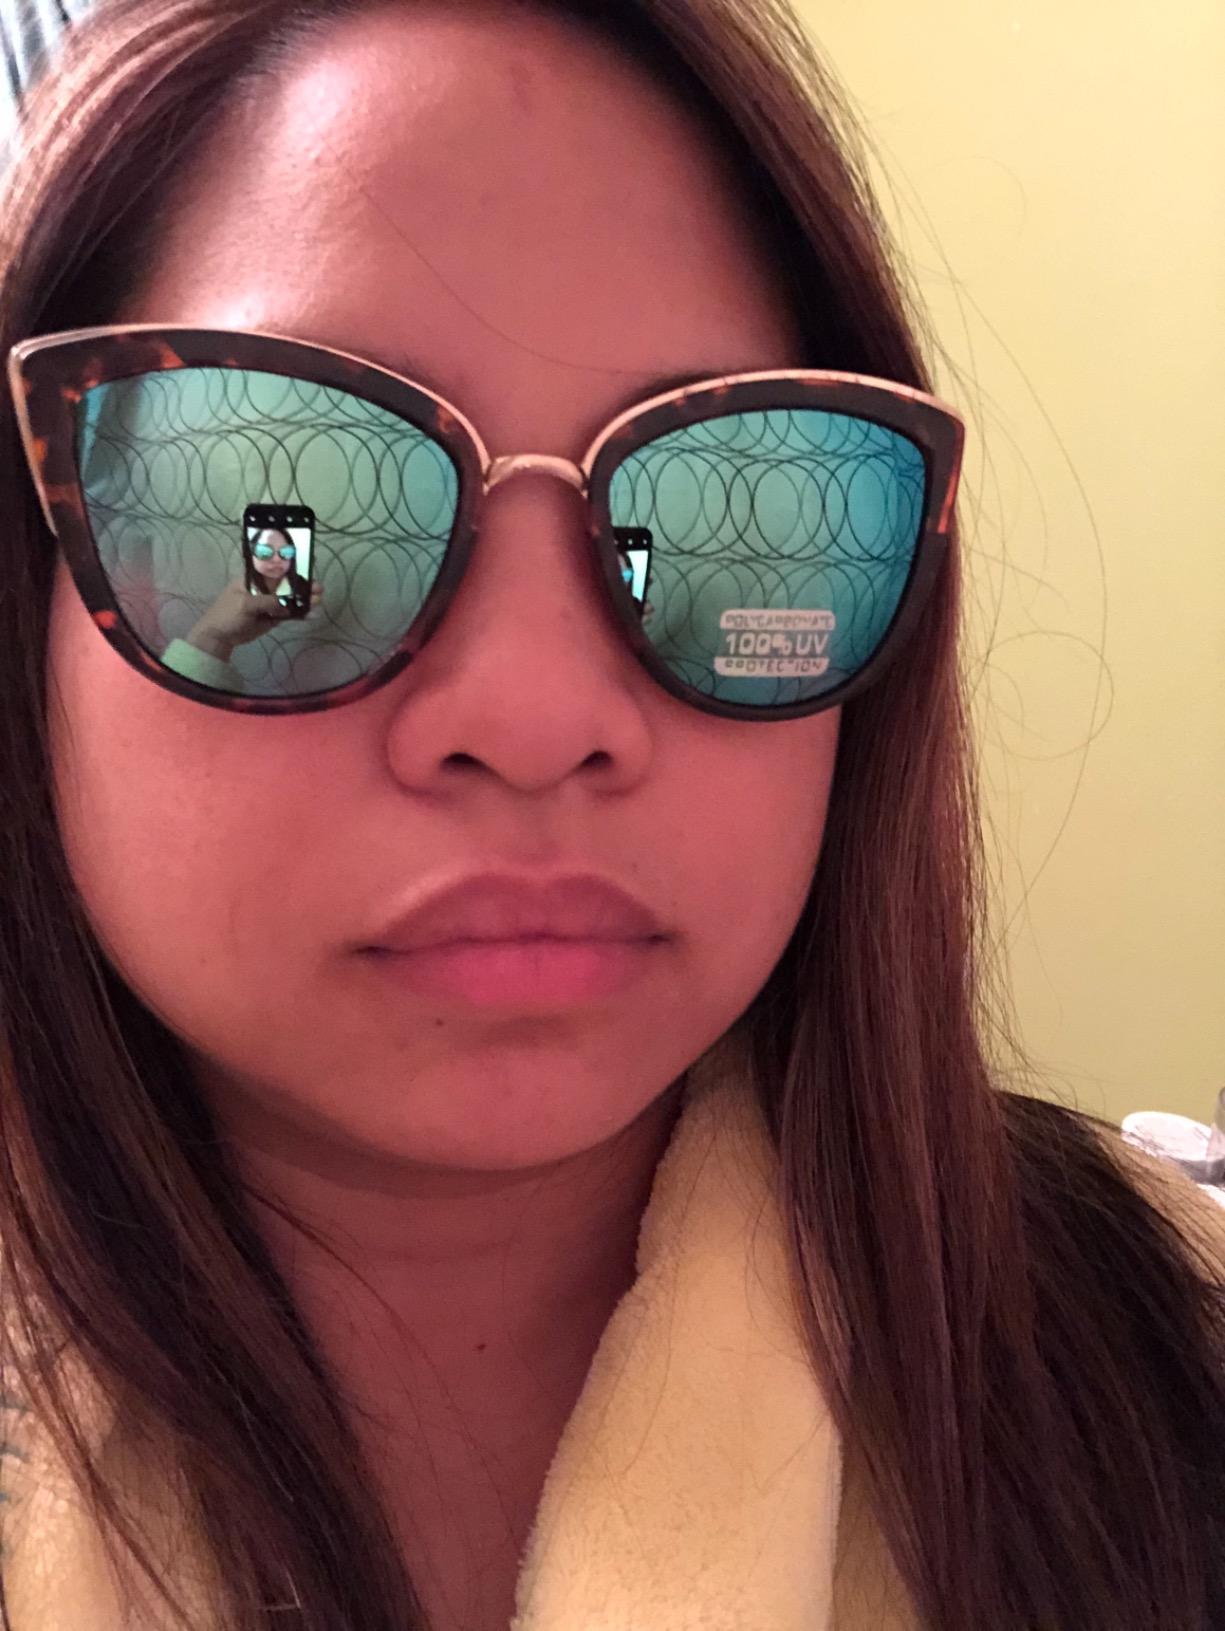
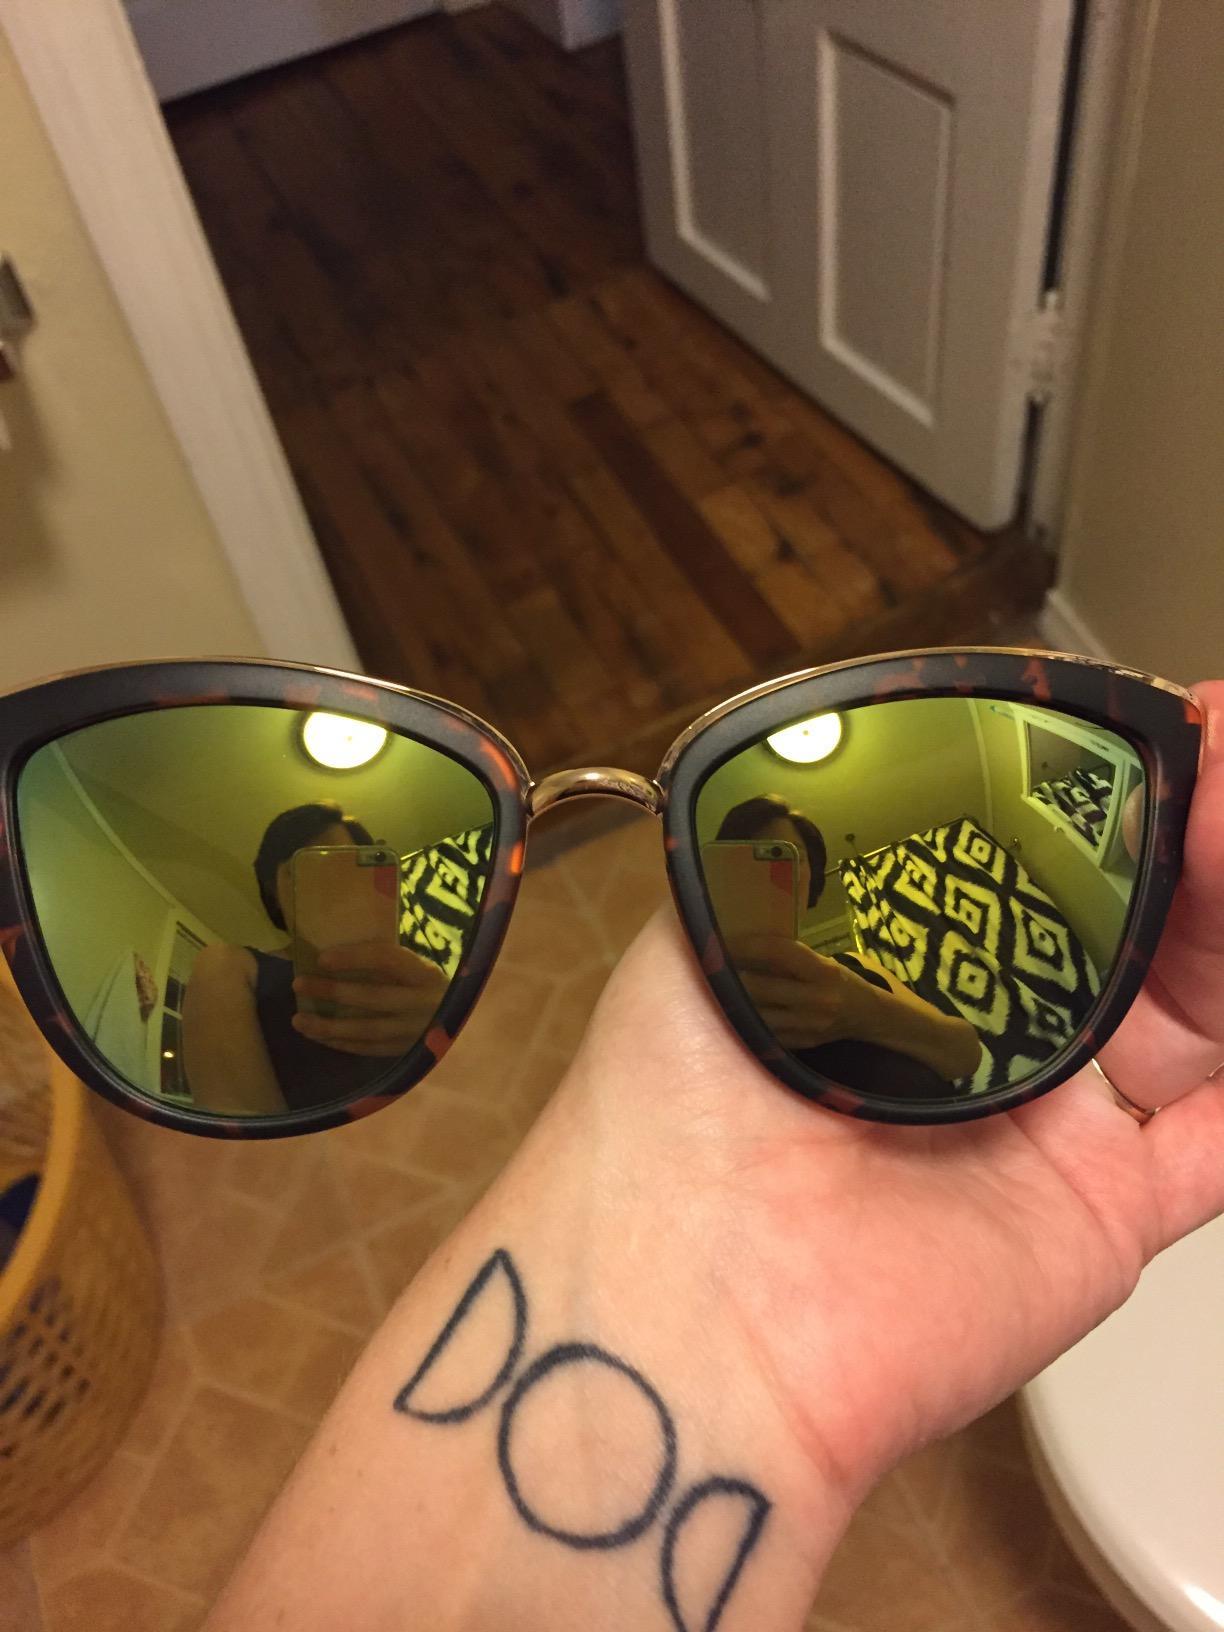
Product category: accessories_sunglasses
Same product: yes